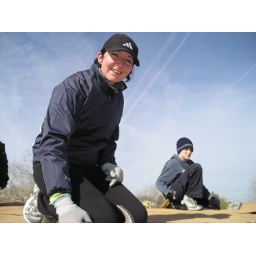
Me up on the roof building a house for a family in Mexico